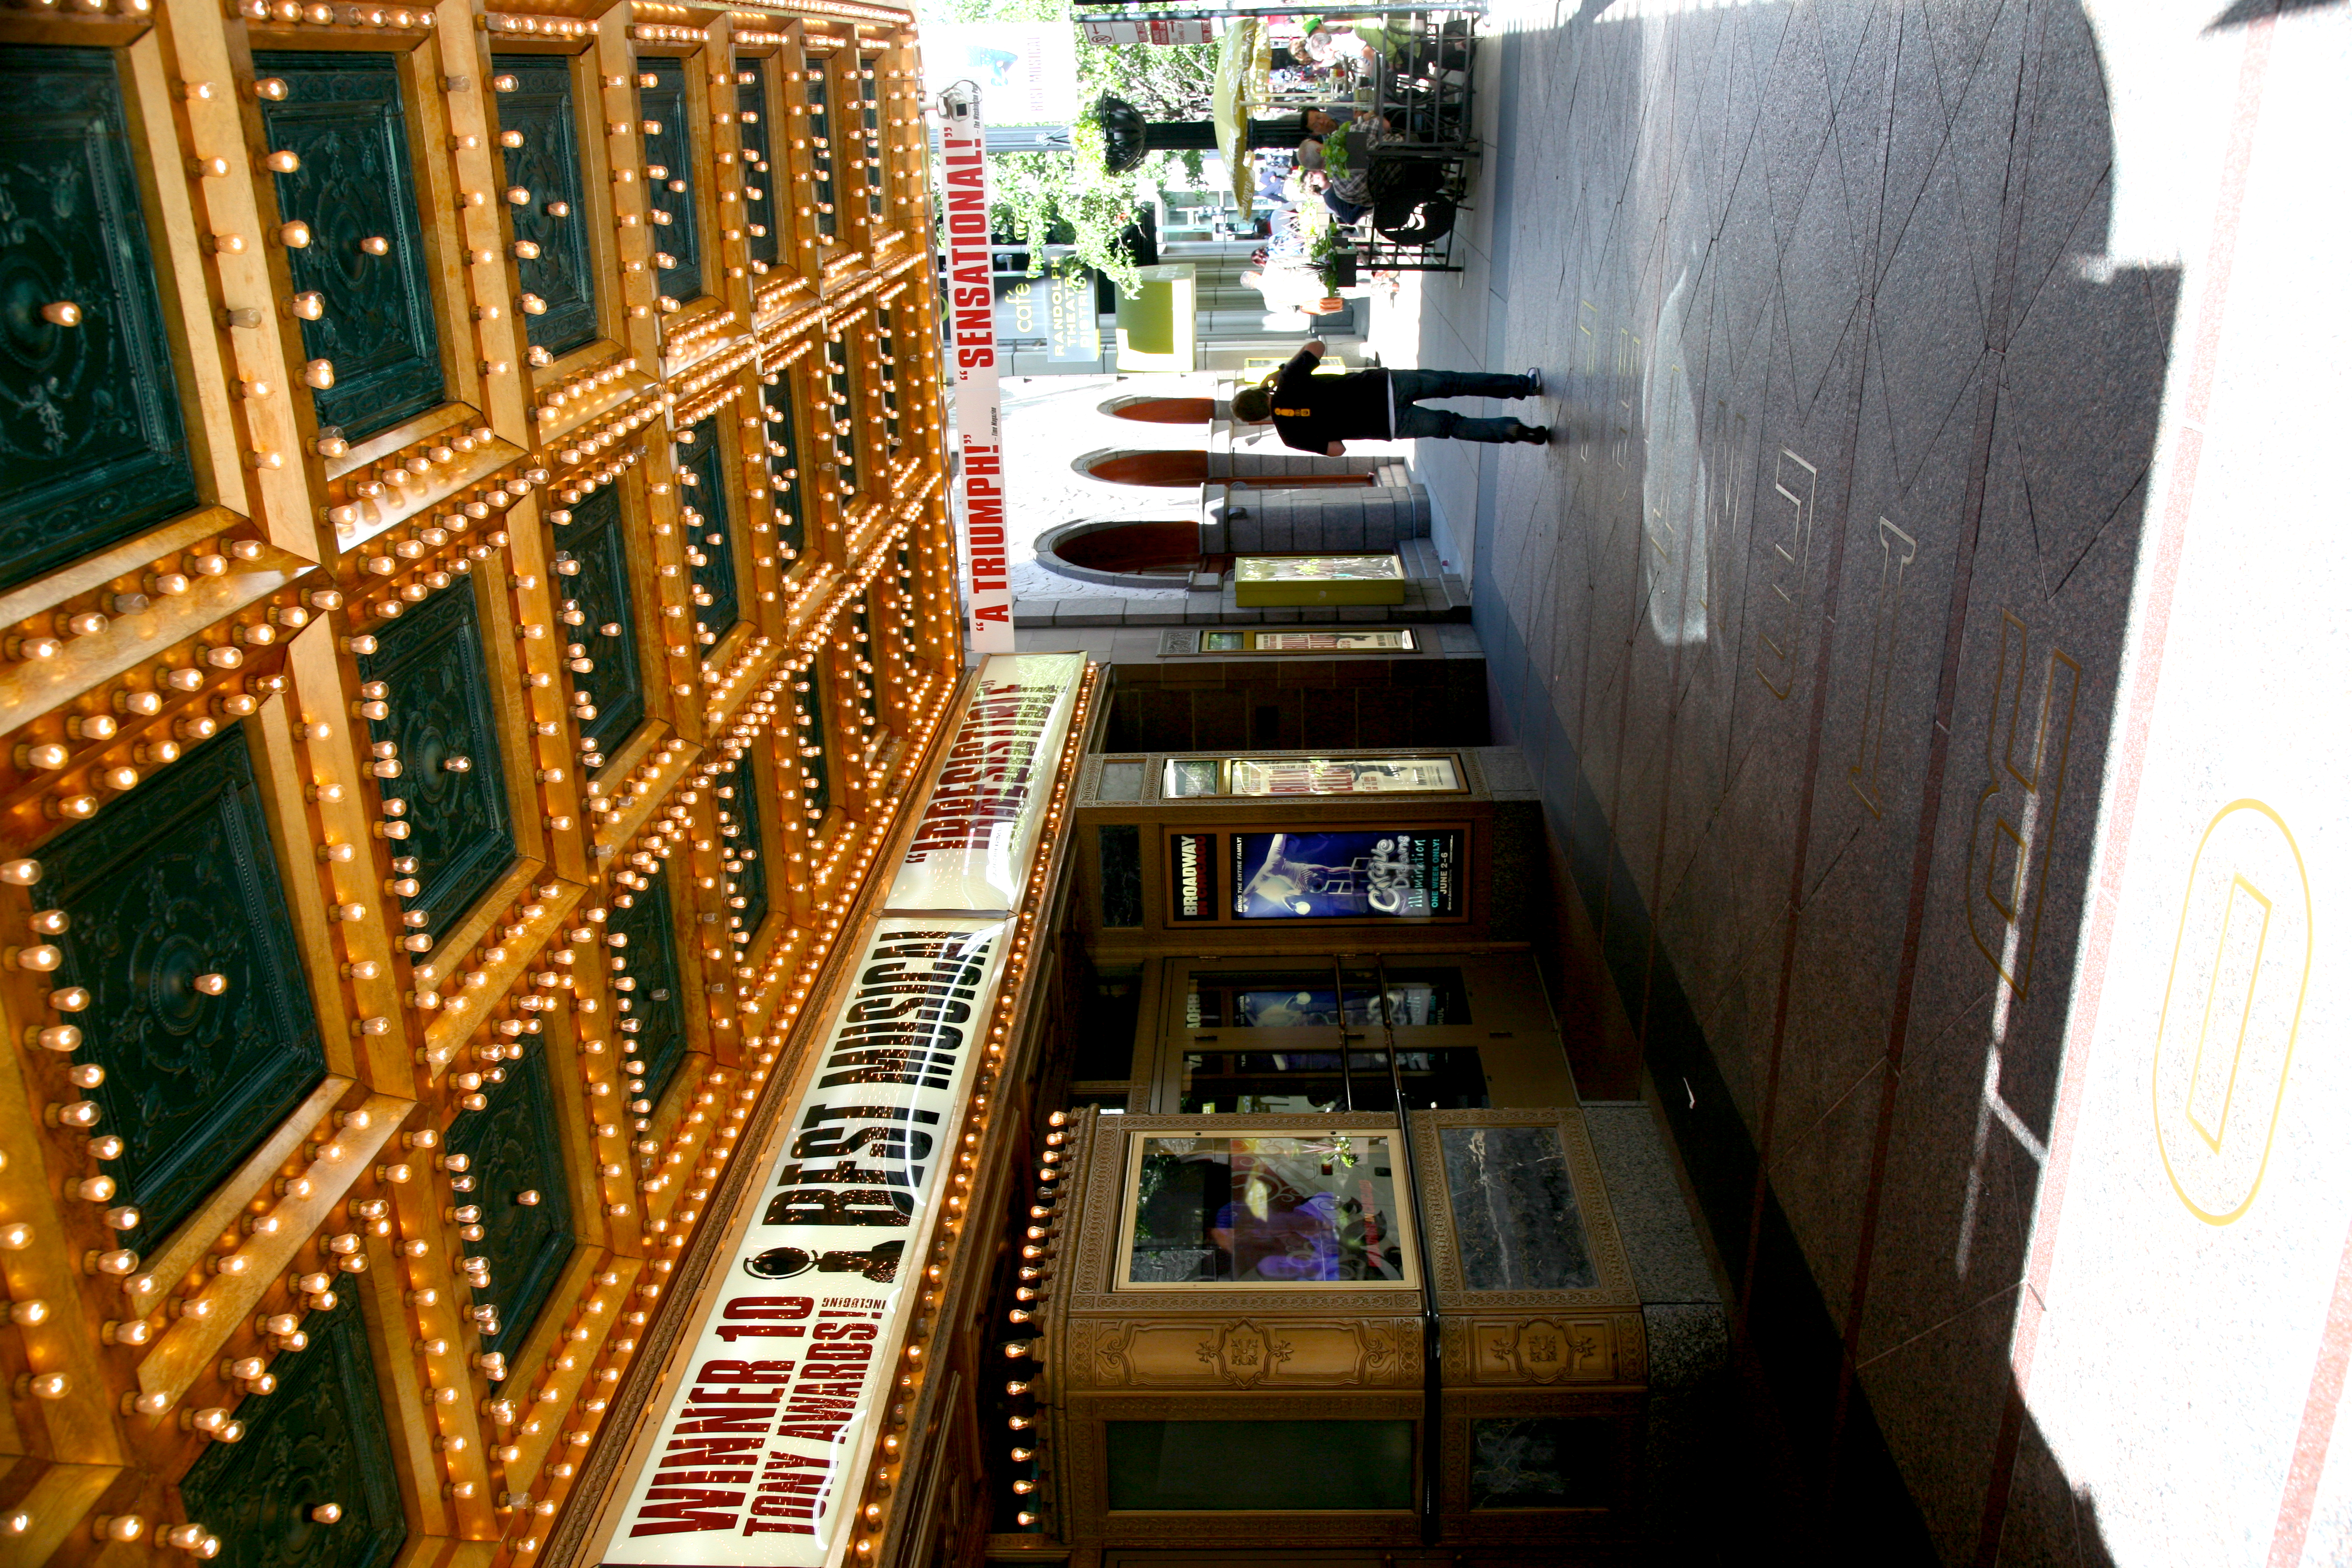
stairs, 5d